Lazar Ristovski

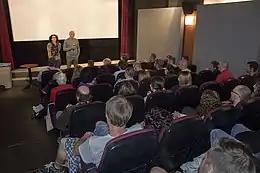
Lazar Ristovski presenting the film Train Driver's Diary at the Prague Independent Film Festival in 2017

Lazar Ristovski is the sole owner of Zillion Film Company